Mitsubishi Fuso Fighter

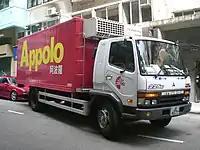
Fuso Fighter in Hong Kong

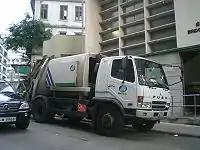
Fuso Fighter in Hong Kong (1)

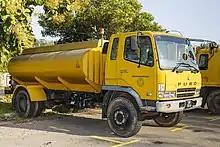
Fuso Fighter in Kudat, Malaysia

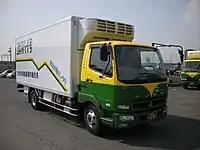
Fighter 2005 model

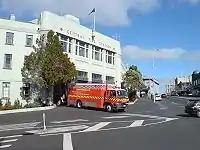
Fuso FK in New Zealand

The second generation (also called Furikon Fighter) was introduced in July 1992, fitted with projector headlights which were later also added to the facelifted Mitsubishi Fuso The Great. In export markets, it was fitted with twin rectangular headlights instead. Hong Kong actor Jackie Chan appeared in a commercial ads for the Fighter truck. April 1995 saw the 1994 exhaust emission regulations that was fitted with the Fighter. A load capacity of 7.5 tons and low-floor full-time 4WD come from the FK variants was added in December 1996. In February 1997 the Fighter was updated. A rear-wheel parking brake can be installed as an option, standard equipment in trucks with a GVWR of more than 11 tons. The standard side door beams, an impact-absorbing steering on all models. Vehicles with engines of over were equipped with a hill start assist device called "EZGO". Change the passenger seat window to type hoisting from equation. To abolish the garnish on the fender. The short cab-based Fighter NX was added in 1998. This also become bed length is taken long 305mm have the same overall length as the 4-tons chassis, it has become possible to increase the amount of load (not the load weight). it is almost that is used only as unsuitable a city flights and suburbs flights to long-haul flights the minute the bed is gone. Norika Fujiwara featured in the Fighter NX commercials.